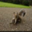
Label: squirrel